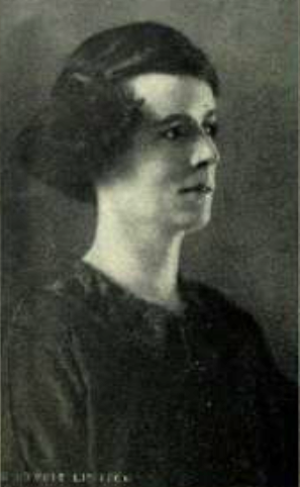
Annie MacDonald Langstaff est une juriste et féministe canadienne du début du XXᵉ siècle. En 1914, elle fut la première femme diplômée en droit de l’Université McGill et du Québec. Elle est reconnue pour son litige avec le Barreau du Québec qui lui refusait l’accès aux examens en 1915. Par la suite, elle a consacré 25 années de sa vie à lutter pour cette cause. Ses efforts auront contribué à ouvrir aux femmes du Québec l'accès à la profession d’avocate. Grâce à ses efforts, les femmes seront admises au Barreau du Québec à partir de 1941.